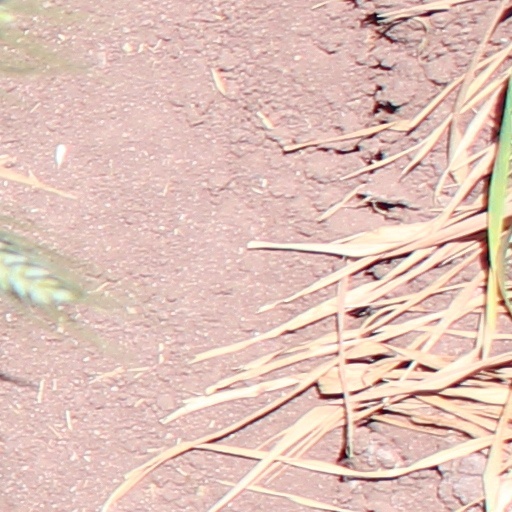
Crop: wheat